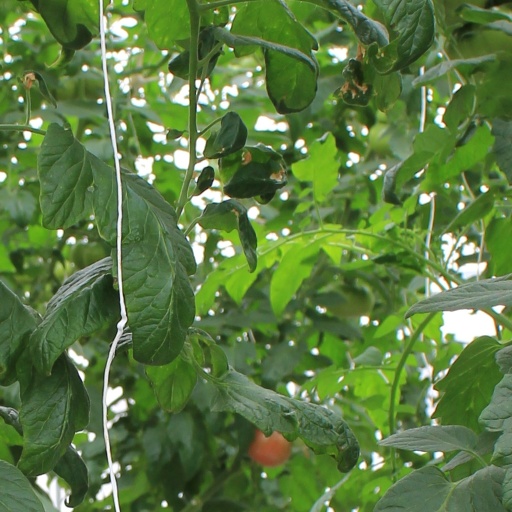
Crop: tomato